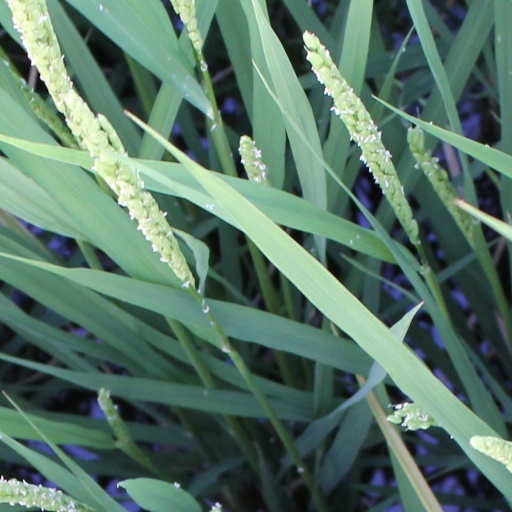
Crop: rice